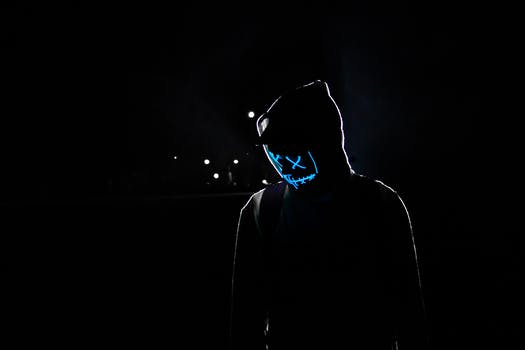
Label: No Watermark